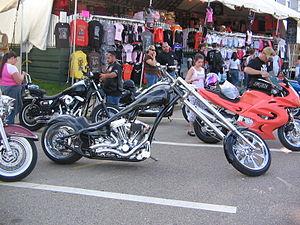
La géométrie d’un vélo ou d’une moto est l’ensemble des cotes principales qui caractérise la configuration d’un deux roues. Les données principales sont l’empattement, l’angle du tube de direction, le déport de la fourche et la chasse. Ces paramètres sont essentiels pour définir le comportement d’un deux roues.